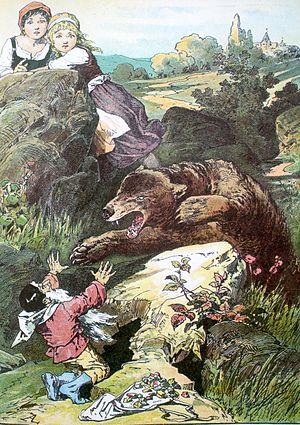
Blanche-Neige et Rose-Rouge est un conte de fées allemand. Sa version la plus connue fait partie des contes de Grimm, où elle porte le numéro 161.
La classification Aarne-Thompson, relevant de la folkloristique, est une classification internationale permettant l'indexation des contes populaires par contes-types. Commencée par le Finlandais Antti Aarne, elle a été complétée à deux reprises par l'Américain Stith Thompson, puis en 2004 par Hans-Jörg Uther, spécialiste allemand de littérature, en particulier dans le domaine des contes. Devenue la classification Aarne-Thompson-Uther, elle est désormais identifiée par l'acronyme ATU.
Alexander Zick, né en 1845 à Coblence et mort le 10 novembre 1907 à Berlin, est un peintre et illustrateur allemand proche du courant Jugendstil.